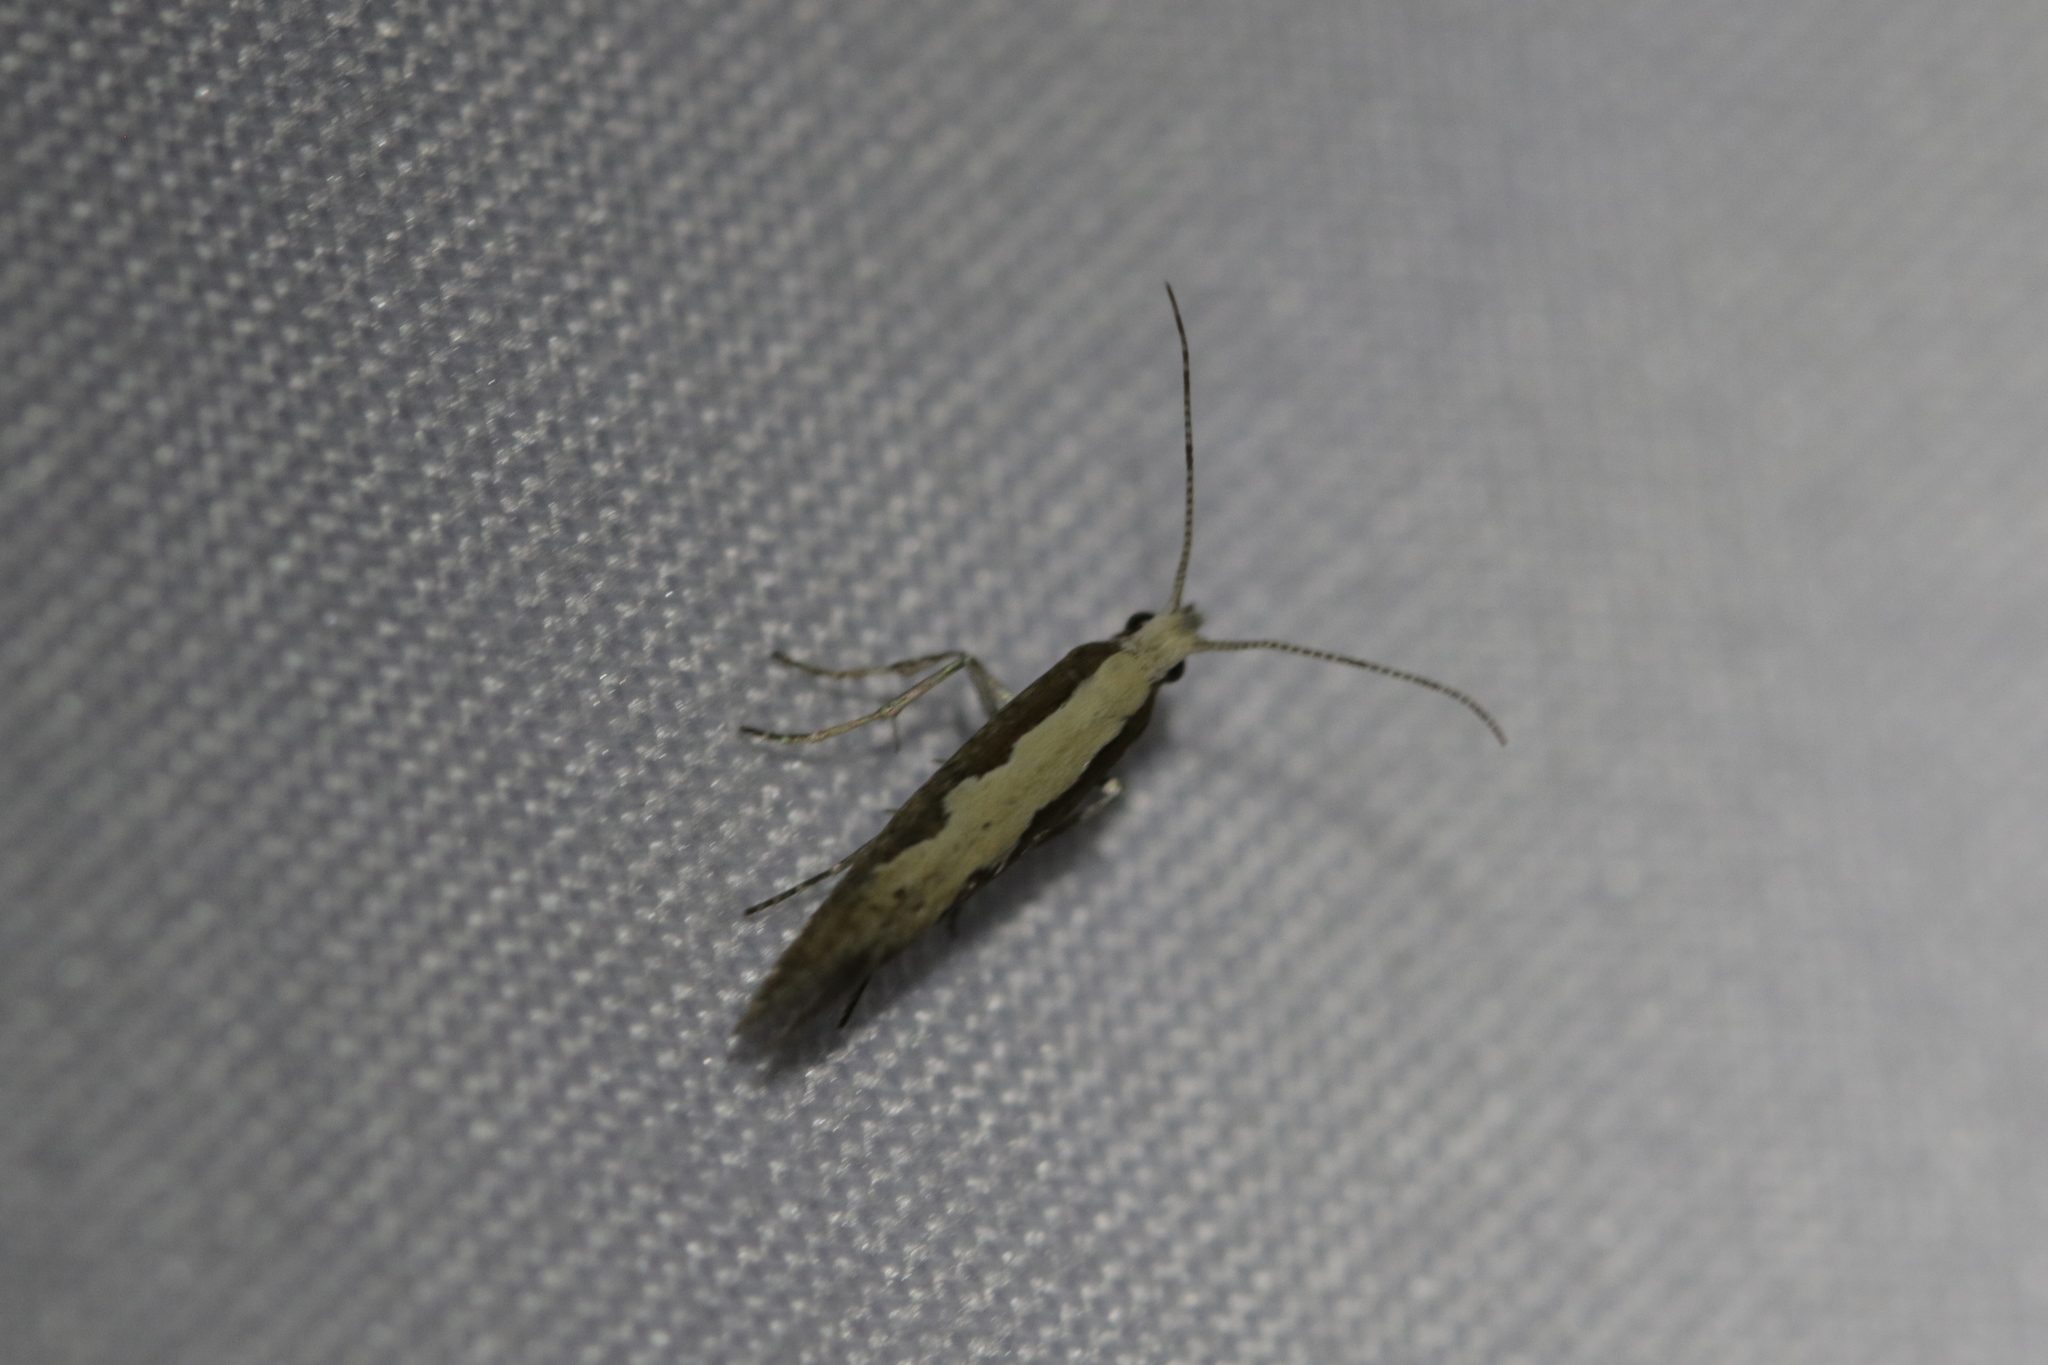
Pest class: diamondback_moth